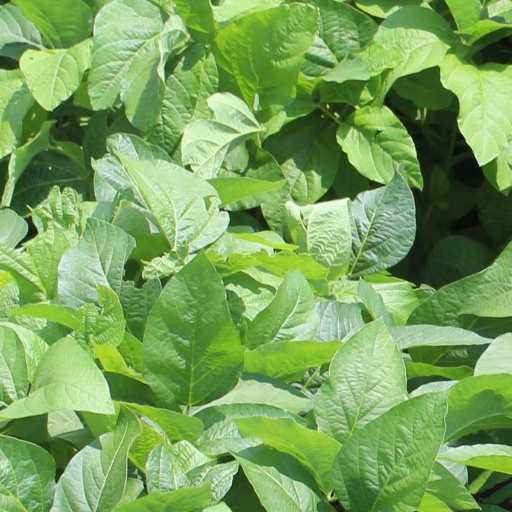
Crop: soybean